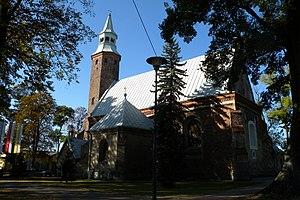
Buczek est un village de la gmina de Buczek, du powiat de Łask, dans la voïvodie de Łódź, situé dans le centre de la Pologne.